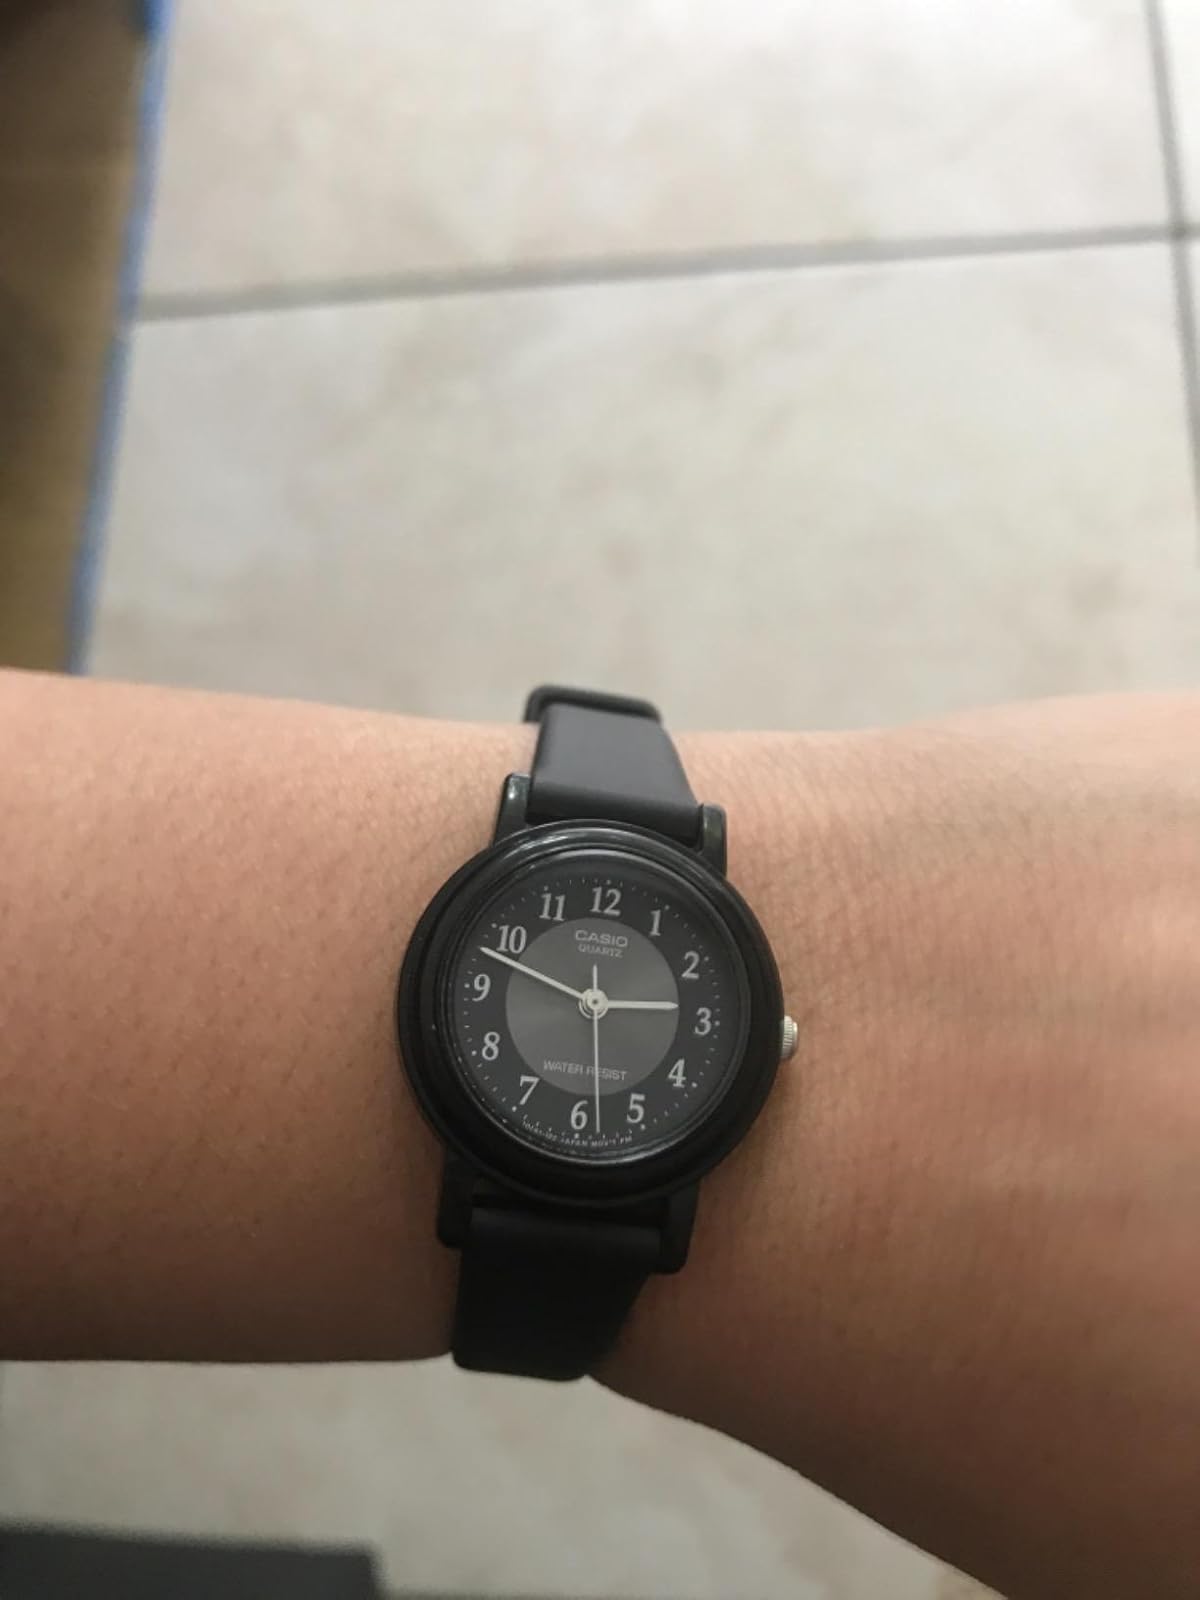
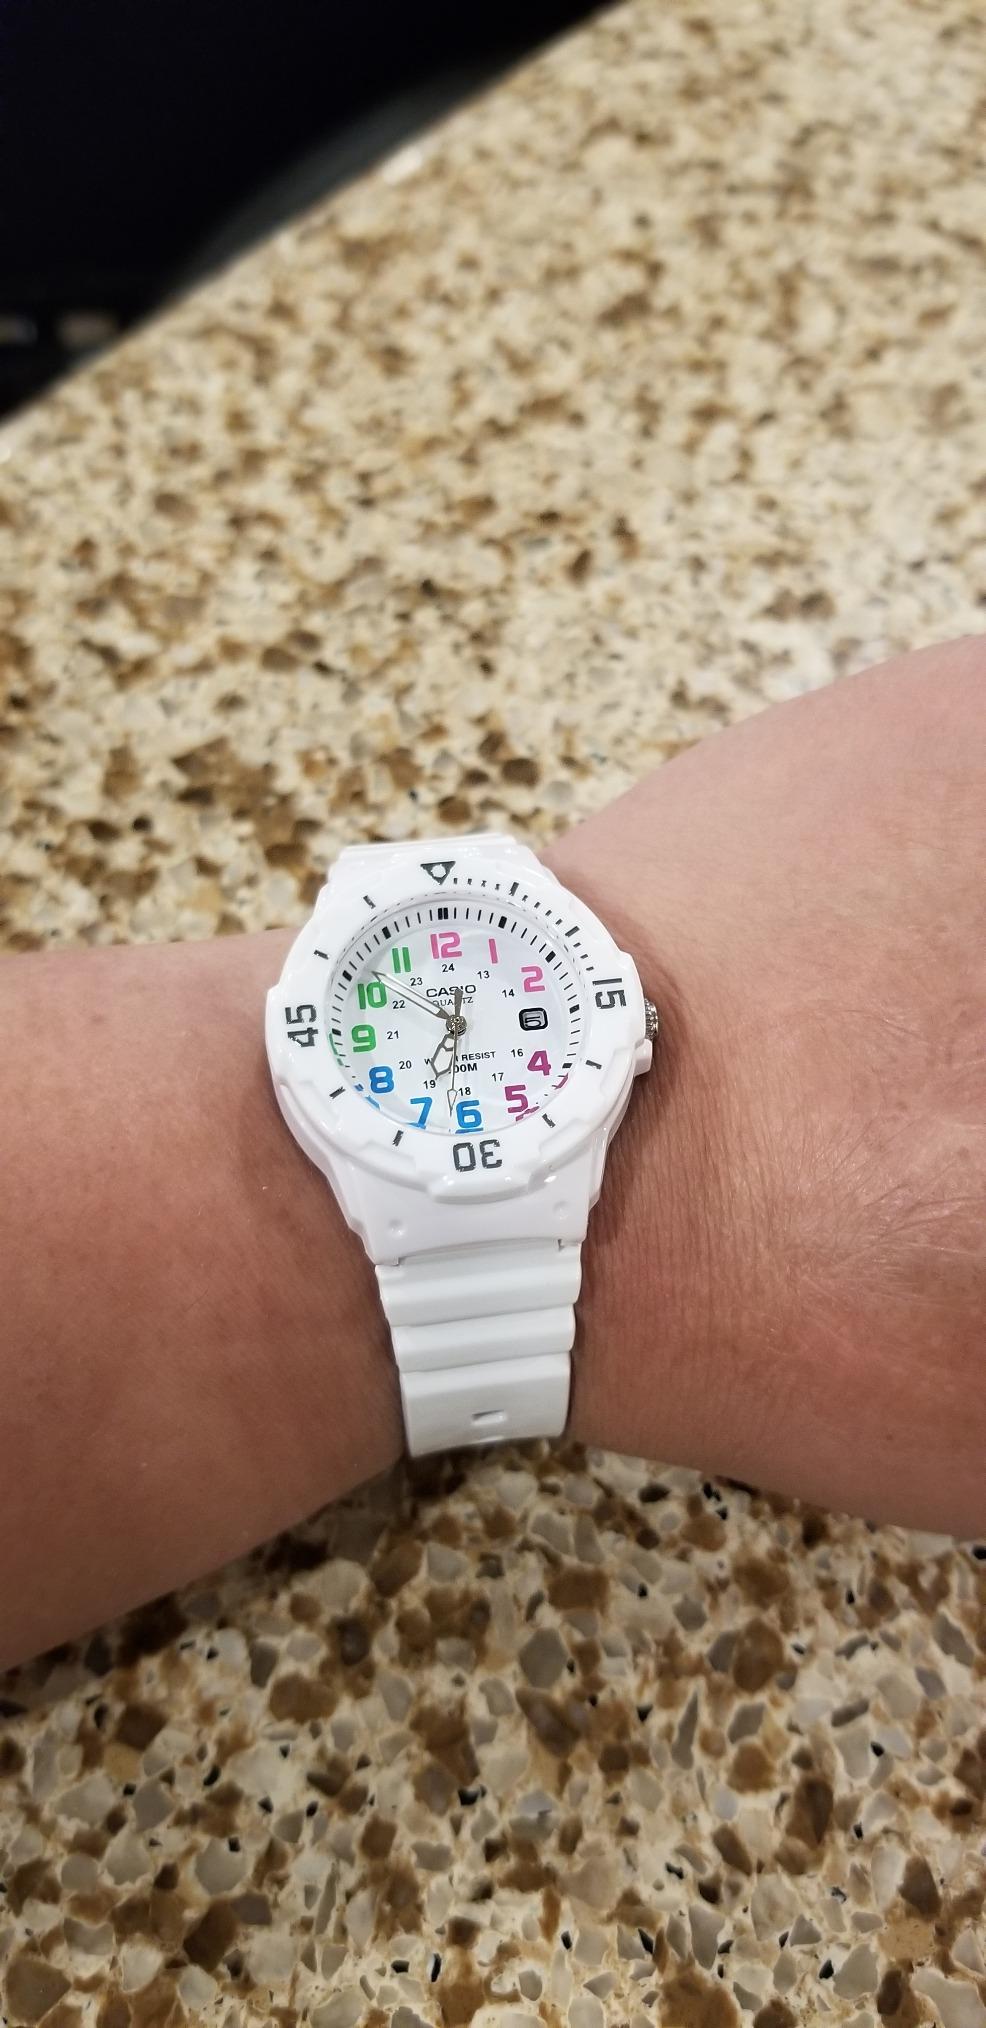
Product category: accessories_watch
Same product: no